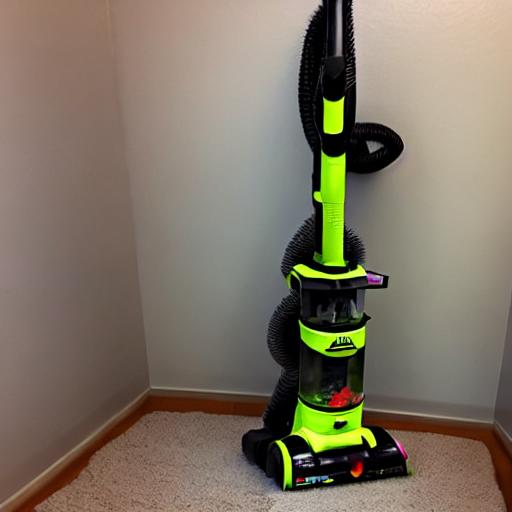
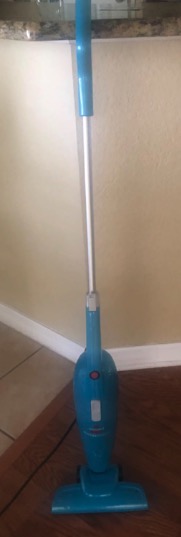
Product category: items_vacuum
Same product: no